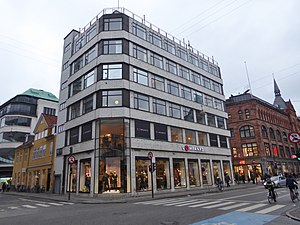
A.C. Bang
Virksomhedens tidligere bygning på Bremerholm.
A.C. Bang er en dansk buntmagervirksomhed, stiftet 6. september 1816 af Jørgen Daniel Bang. Året efter fik J.D. Bang bestalling som hofbuntmager. Han døde i 1861, hvorved bestallingen bortfaldt. Firmaet gik i arv, først til sønnen Anton Christian Bang og siden 1888 til sønnesønnen Oscar Bang, der gav den navn efter sin fader. I 1923 blev den overtaget af sønnen, Aage Bang.